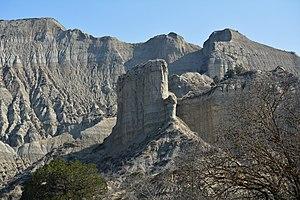
Qax est l'une des 78 subdivisions de l'Azerbaïdjan ; sa capitale se nomme Qax.